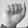
ASL letter: A